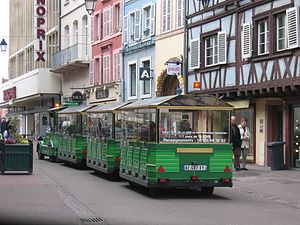
Tivolitog / Teknologi
Tivolitog set bagfra i Colmar.
Et tivolitog, turisttog eller gadetog er et leddelt vejkøretøj bestående af et trækkende køretøj med en eller flere tilkoblede vogne til passagerer i stil med et tog, der kører på jernbanespor. Det bruges primært i forlystelsesparker og lignende og i centrale byområder og kan både fungere som en forlystelse og som egentligt transportmiddel.